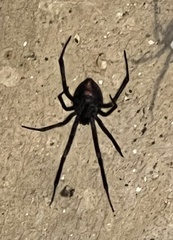
Species: Lactrodectus_hesperus